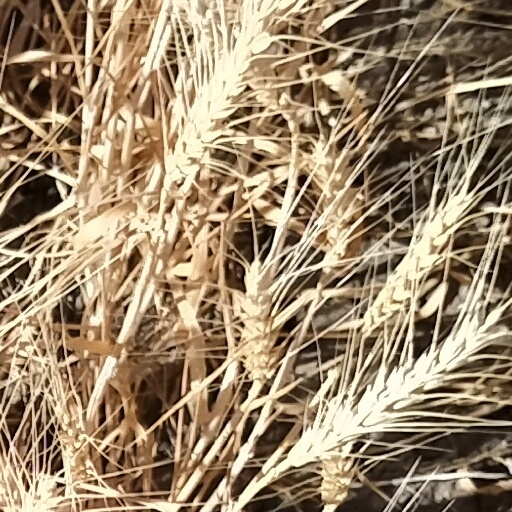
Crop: wheat